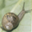
Label: snail